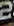
Number: 2